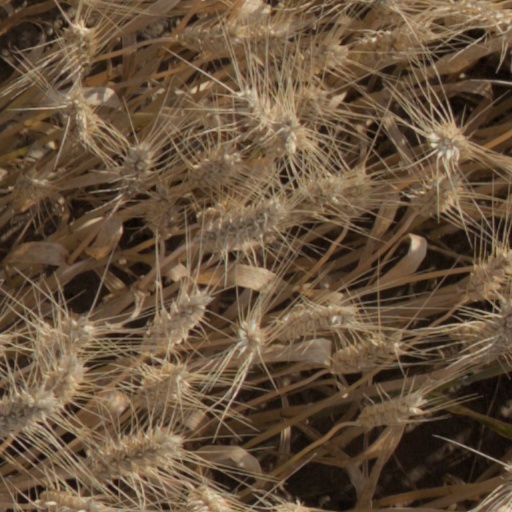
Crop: wheat